Indigenous Collection (Miles District Historical Village)

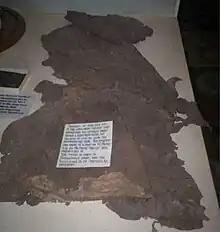
Koala Skin rug

As few rugs of Aboriginal origin are in existence today, this koala skin rug is rare and of great historical significance as a handcrafted Aboriginal artefact. It may also be useful for researching sewing and rug construction techniques. The rug was found in a cave on Mt Moffatt Station, near Roma, by Mr Dayne Vincent. The twine is made of boodioorie bark and the stitching is particularly unusual. The rug would have provided warmth and comfort due to the thick and soft nature of the koala fur.